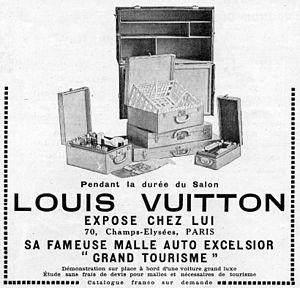
Réclame pour Vuitton en 1923
Louis Vuitton Malletier est une maison française de maroquinerie de luxe, mais également de prêt-à-porter depuis l'aube des années 2000, fondée en 1854 par le malletier, plus tard maroquinier, Louis Vuitton dont l'œuvre est poursuivie par ses descendants. Louis Vuitton Malletier est la première marque du groupe LVMH - Moët Hennessy Louis Vuitton fondé en 1987 par le rapprochement de la maroquinerie Vuitton et des Champagne Moët & Chandon, et propriété du milliardaire Bernard Arnault depuis 1989. Louis Vuitton a une présence mondiale, avec une forte présence au Japon depuis les années 2000.